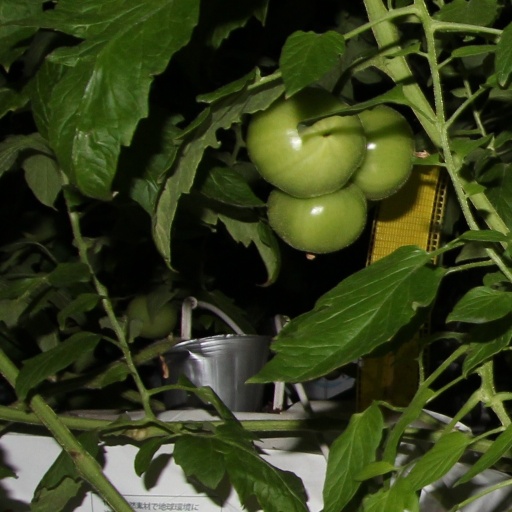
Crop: tomato